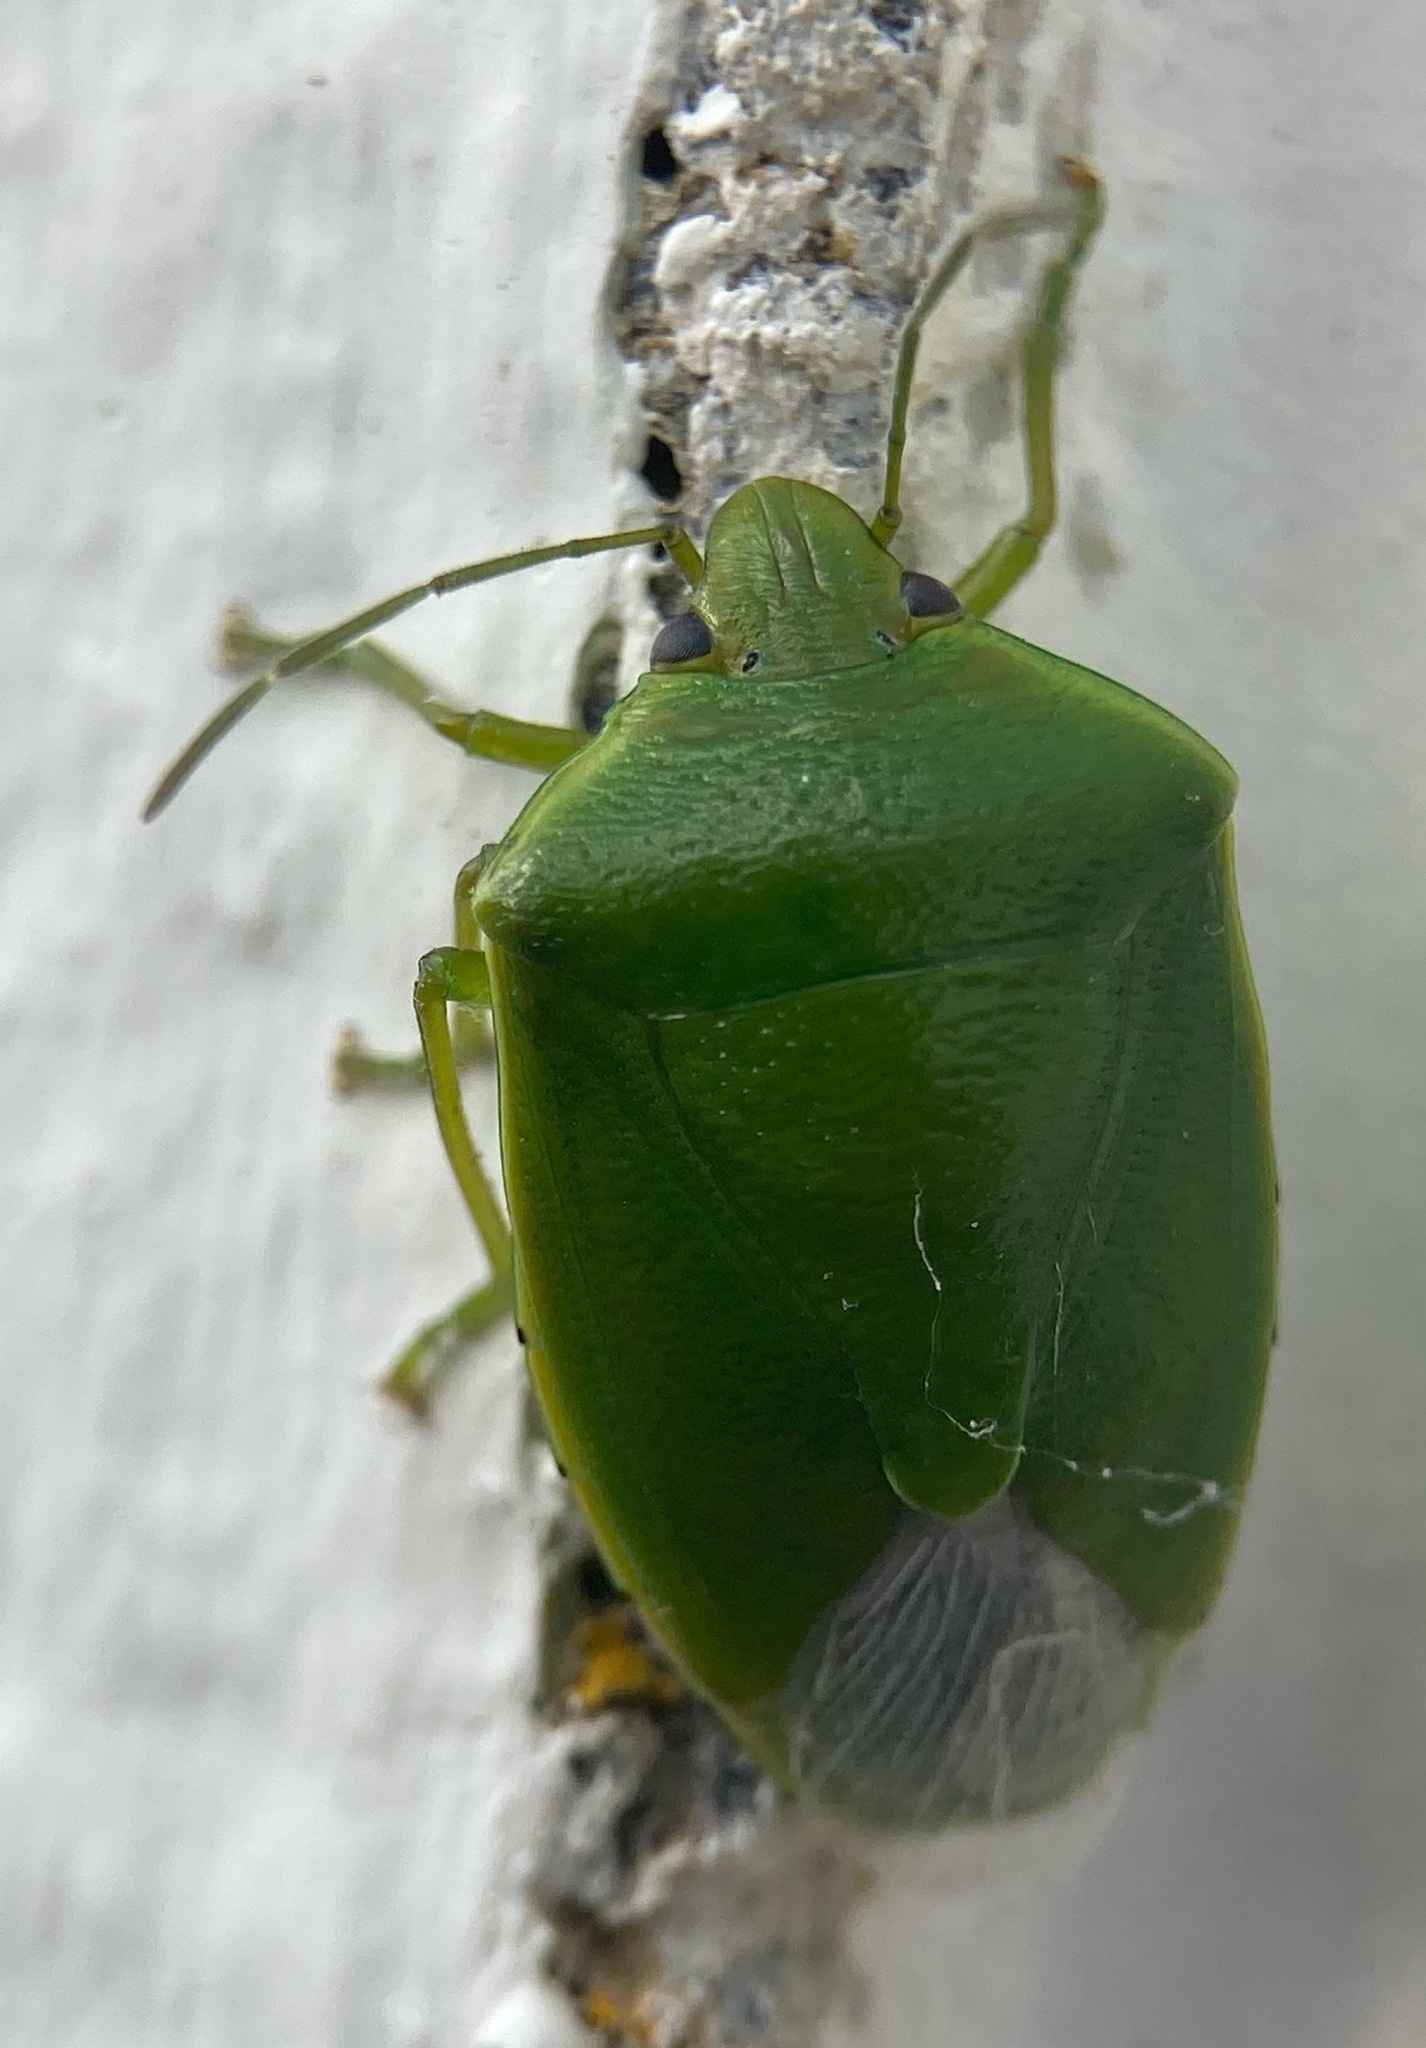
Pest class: stink_bug